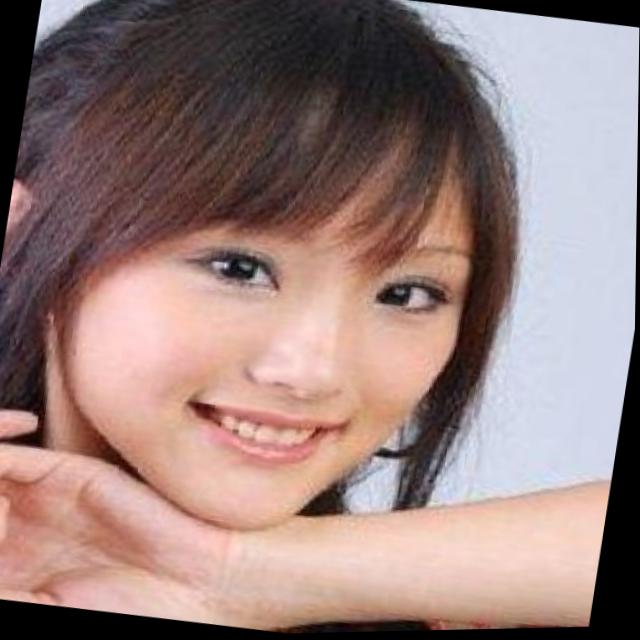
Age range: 13-20